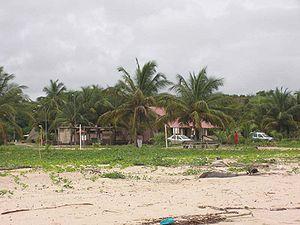
La réserve naturelle nationale de l'Amana est une réserve naturelle nationale située en bord de mer au nord de la Guyane française. Classée en 1998 pour une superficie de 14 800 hectares, elle protège l'un des sites les plus importants pour la reproduction de 4 espèces de tortues marines.
Awala Yalimapo est une commune française de Guyane, située à l’extrême nord-ouest de la Guyane, à plus de 60 km de Saint-Laurent-du-Maroni. Elle est traditionnellement et majoritairement habitée par les Amérindiens Kali'nas, peuple autochtone amérindien français de Guyane.